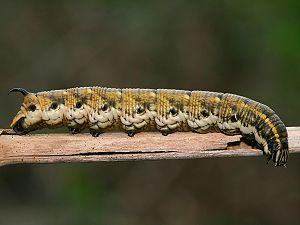
Chenille de Sphinx du liseron (Agrius convolvuli). Suomi: Kiertokiitäjän (Agrius concolvuli) toukka. Português: Lagarta de mariposa da família Sphingidae (Agrius convolvuli). Español: Larva de mariposa Agrius convolvuli.
Les sphingidés ou Sphinx sont une famille de lépidoptères appartenant à la super-famille des Bombycoidea.
Le Sphinx du liseron est une espèce de lépidoptères de la famille des Sphingidae, de la sous-famille des Sphinginae, de la tribu des Acherontiini et du genre Agrius.